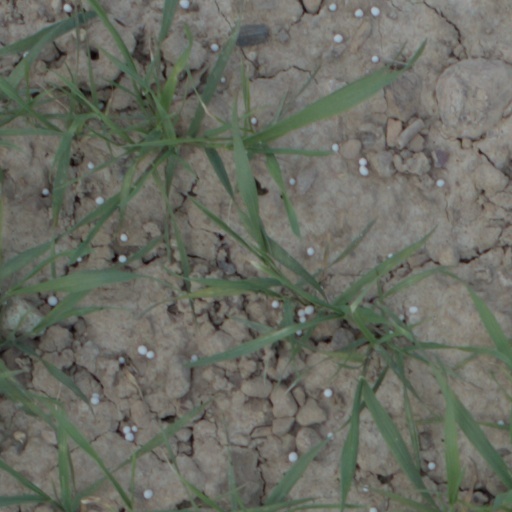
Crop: wheat